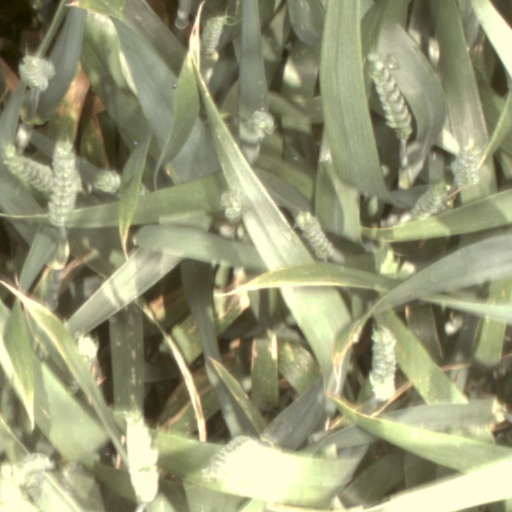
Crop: wheat